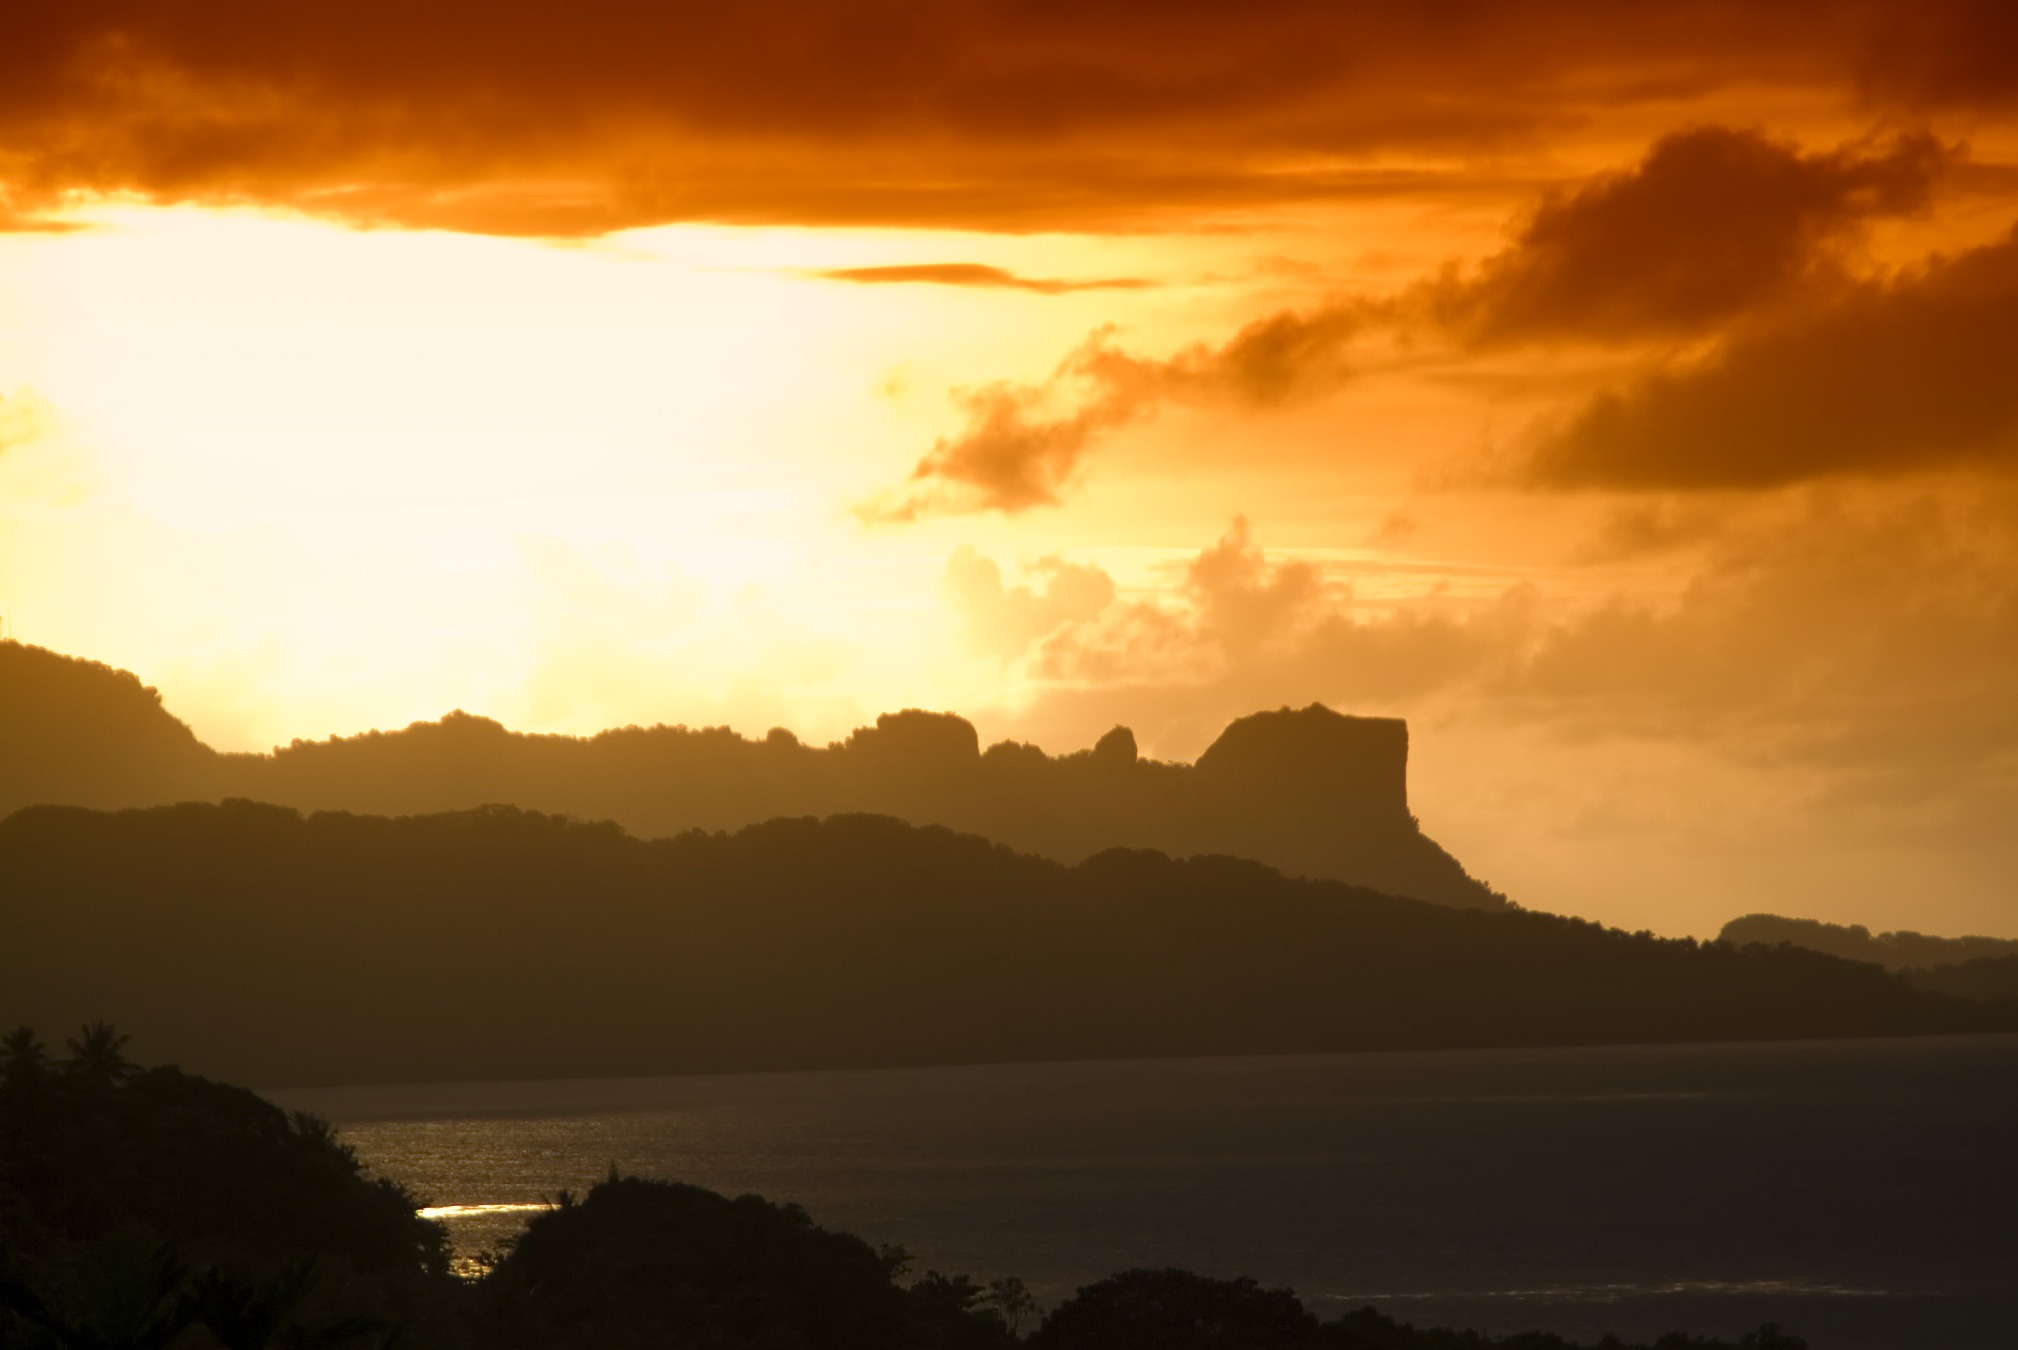
sea, coast, water, nature, ocean, horizon, silhouette, mountain, cloud, sky, sun, sunrise, sunset, sunlight, morning, hill, dawn, atmosphere, dusk, evening, outside, clouds, mountains, beautiful, loch, afterglow, atmospheric phenomenon, red sky at morning, micronesia, palu